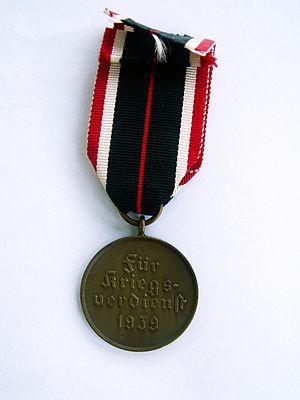
La croix du Mérite de guerre était une décoration de l'Allemagne nazie pendant la Seconde Guerre mondiale, qui pouvait être attribuée au personnel militaire aussi bien qu'à des civils.